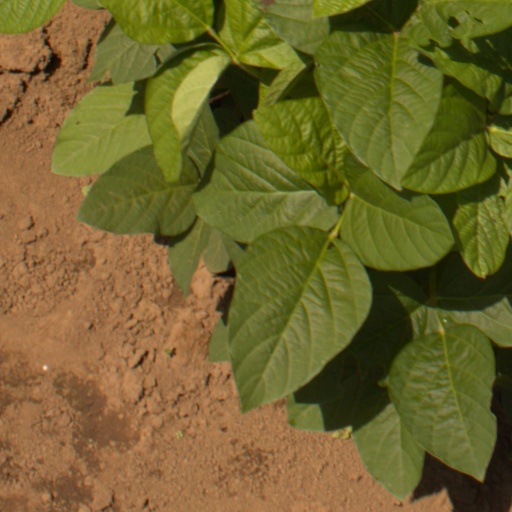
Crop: soybean